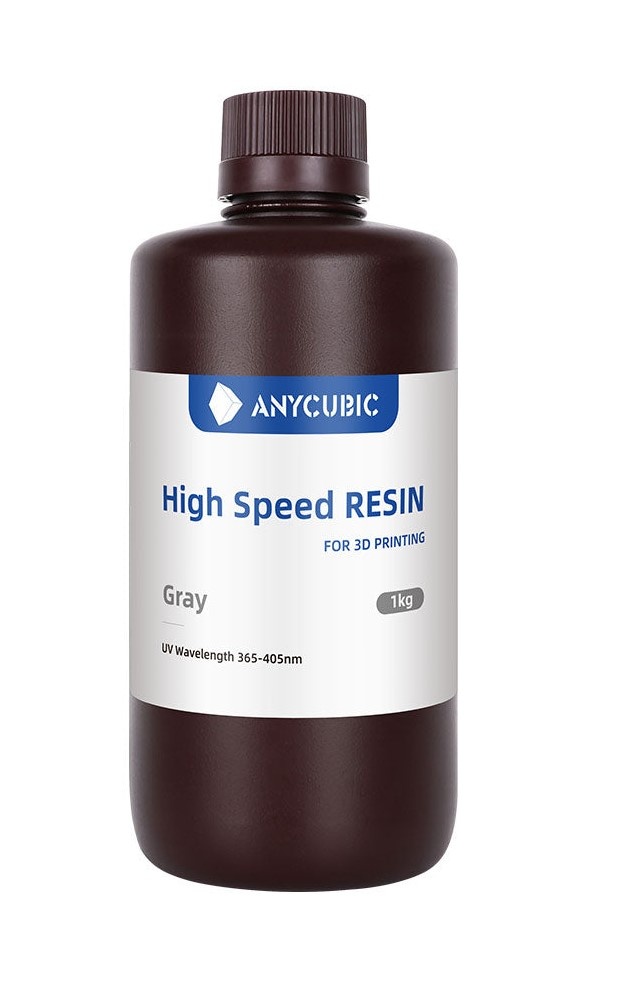
Anycubic - High Speed Resin Grey 1kg
Snabbhet utan kompromisser – Anycubic High Speed Resin Upplev upp till 3x snabbare utskrifter med Anycubic High Speed Resin , särskilt utvecklad för Photon Mono M5s . Tack vare dess låga viskositet, höga flödeskapacitet och förbättrade härdningsegenskaper ger detta resin inte bara snabbare utan också mer exakta och robusta resultat . Oavsett om du jobbar med funktionella modeller eller estetiska utskrifter är detta resin ett utmärkt val för högpresterande, tidskritiska projekt. Fördelar med High Speed Resin: – 3× snabbare utskrift: Optimerad för Photon Mono M5s + Photon Workshop 3.1 eller senare. – Exceptionell flödeshastighet: Låg viskositet minskar exponerings- och härdningstider, utan att påverka kvalitet. – Stark och formstabil: Hög styvhet och låg deformation för robusta, exakta modeller. – Snabb och enkel rengöring: Löses effektivt i alkohol – ger renare modeller och snabb efterbearbetning. – Läcksäker och skyddad förpackning: Säker transport och lagring, direkt från fabriken. – Obs: Produkten levereras som en blandning av version 1 & 2 – val av version är ej möjligt. Detta resin är perfekt för dig som vill optimera produktionstiden utan att tumma på finish eller hållfasthet .
Brand: ANYCUBIC
Category: Electronics > Print, Copy, Scan & Fax > 3D Printer Accessories > Build Tape